Fanari, Karditsa

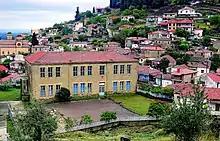
Elementary school

Fanari is mentioned for the first time in 1304, when it was briefly occupied by the forces of the regent of Epirus, Anna Palaiologina Kantakouzene. It then came under the control of the autonomous Thessalian magnate Stephen Gabrielopoulos, and on his death in 1333 it passed to the ruler of Epirus, John II Orsini, who fortified it. The castle, a plain structure on a circular plateau some 100 m across, is well preserved to this day. It features five square towers, and a strong gate-tower on its western side, while a cistern and remains of a barracks survive in the interior. The "archontes" (local elders) of Fanari are mentioned in several documents: in 1342 Michael Gabrielopoulos assured them that no Albanians would be settled in their area, and confirmed their possession of the monasteries of Lykousada and Porta Panagia, while in 1382 the "archontes" are mentioned in a local church synod. In 1444, when the Despot of the Morea and future Byzantine emperor, Constantine XI Palaiologos, briefly expanded his control into Central Greece, he installed a governor of his own in Fanari.